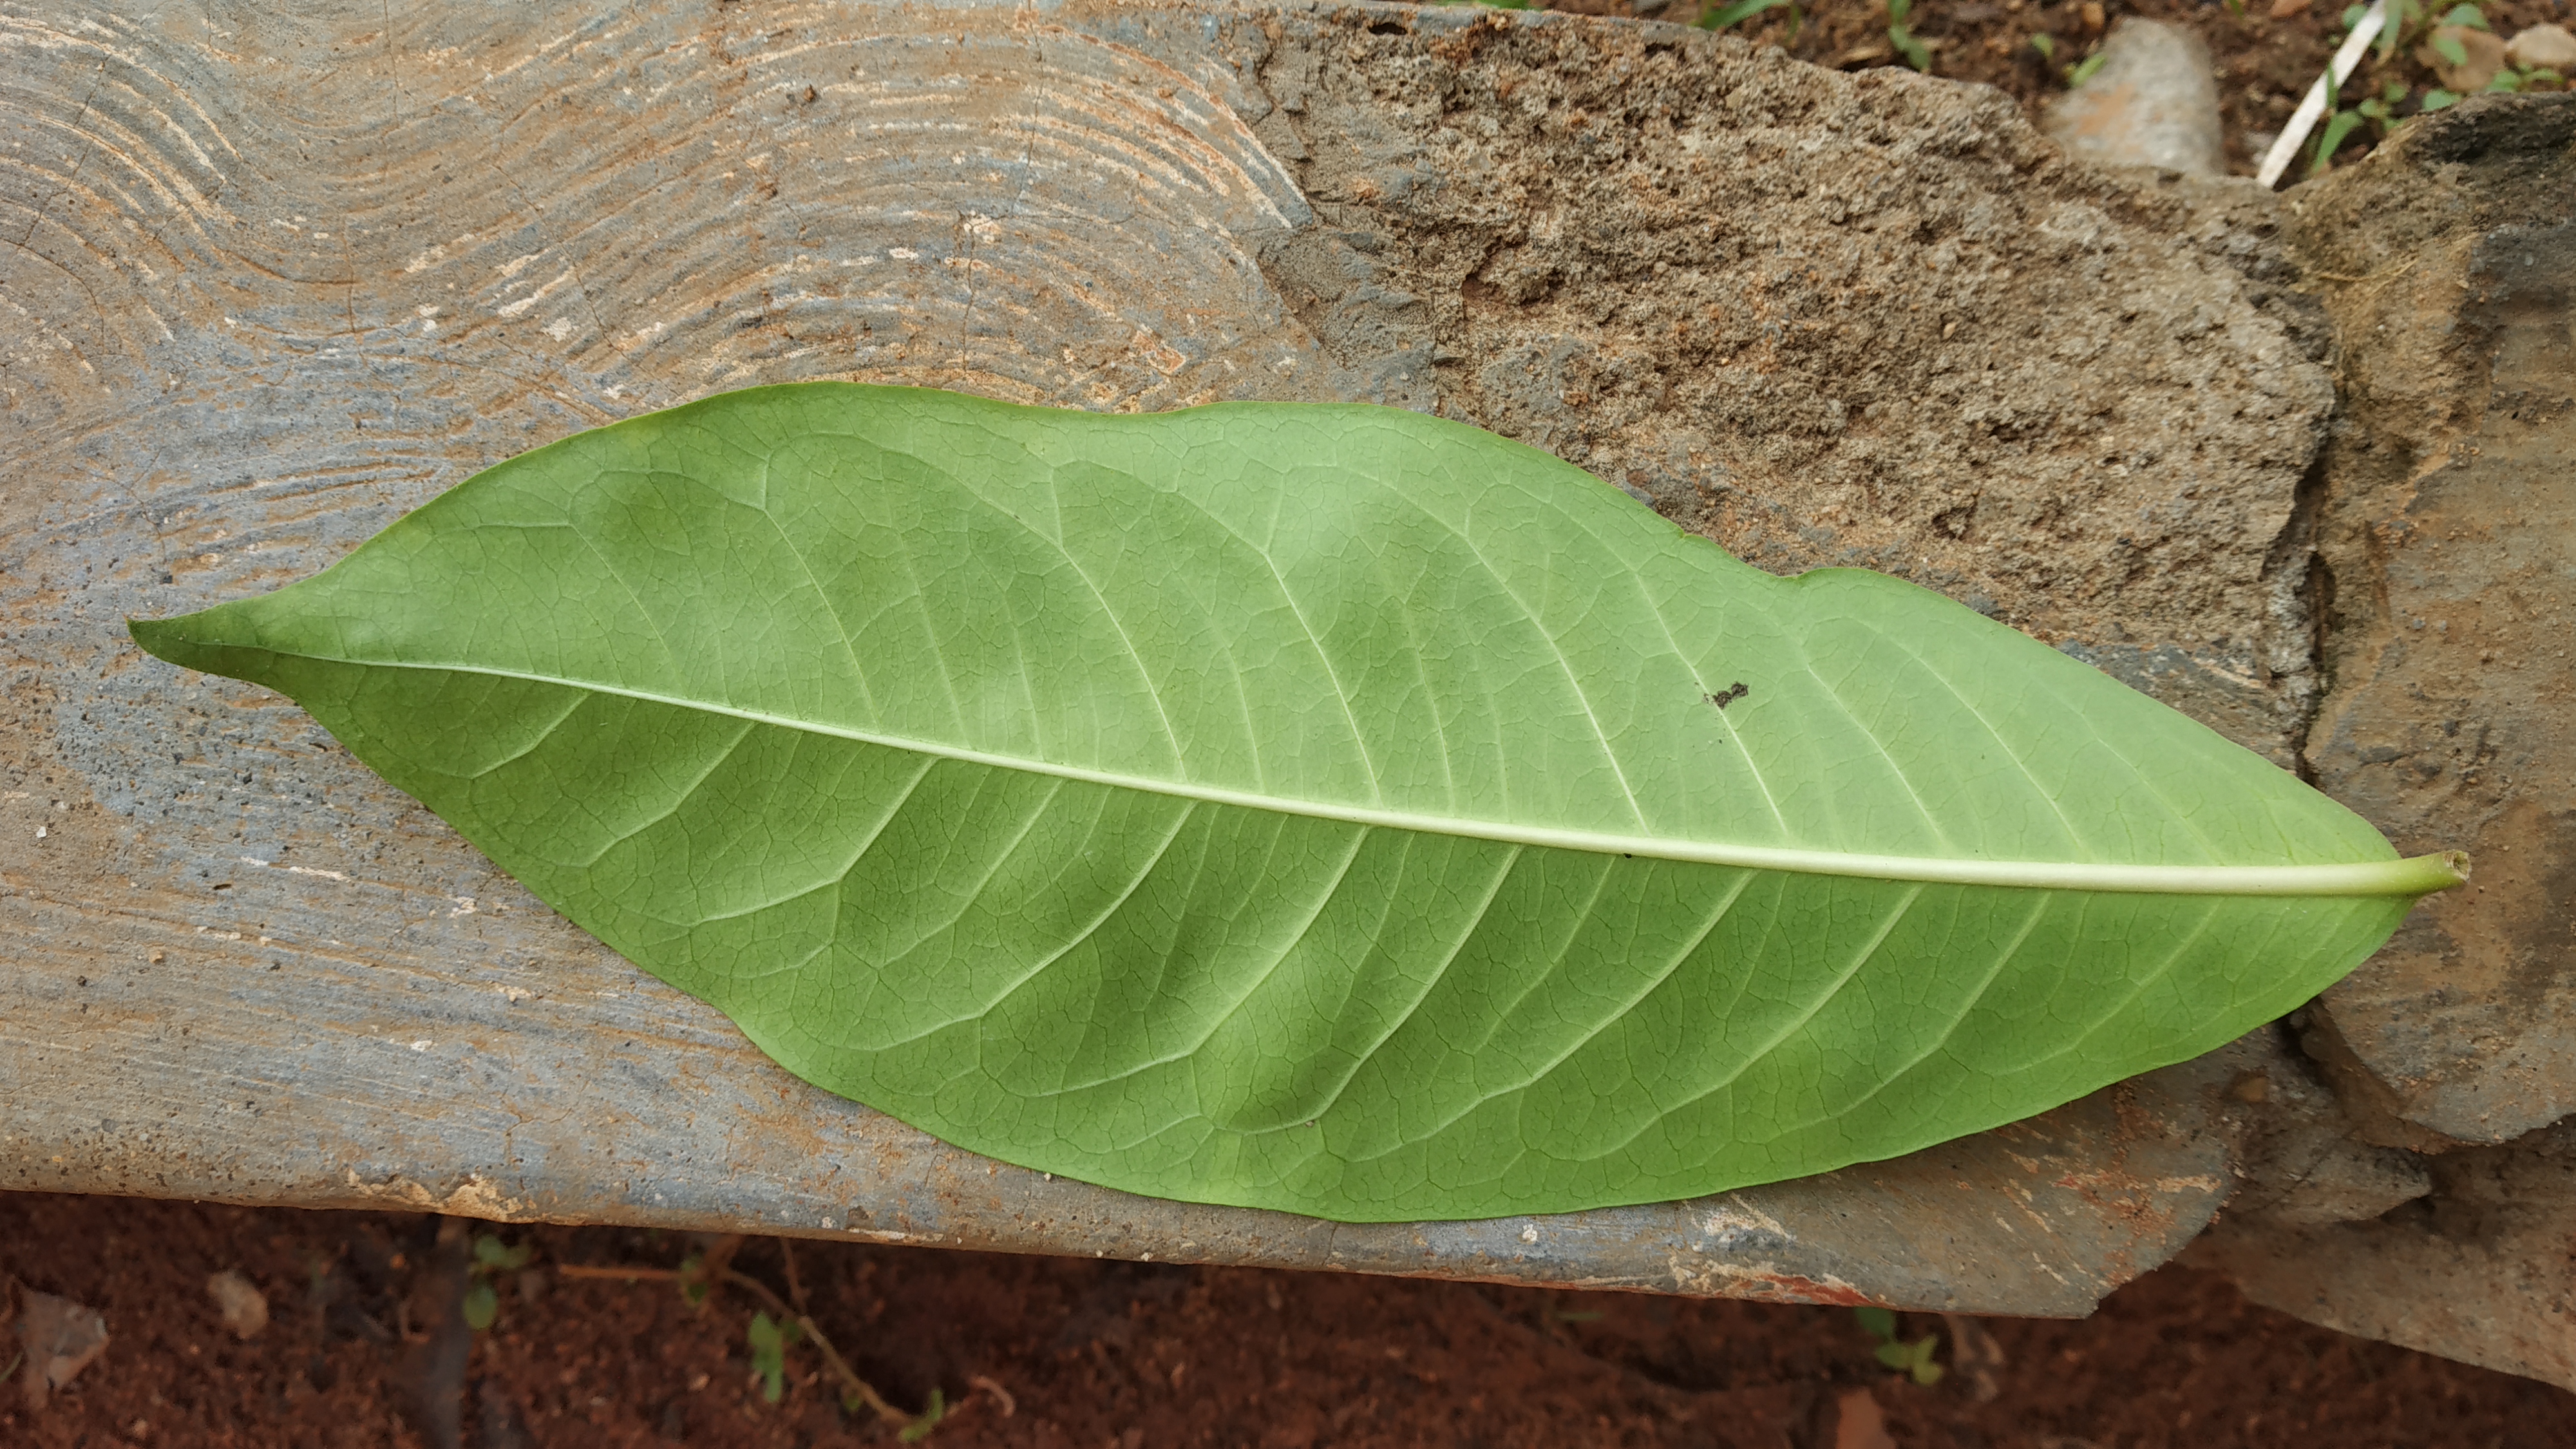
Plant: kepala